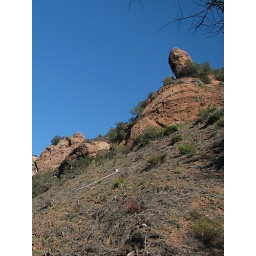
Red rock formations near the park entrance road